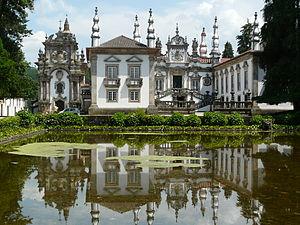
Le palais de Mateus est un palais localisé dans la paroisse de Mateus, municipalité de Vila Real au Portugal.
Mateus est une paroisse de la commune portugaise de Vila Real.
Cet article recense les monuments nationaux du district de Vila Real, au Portugal.